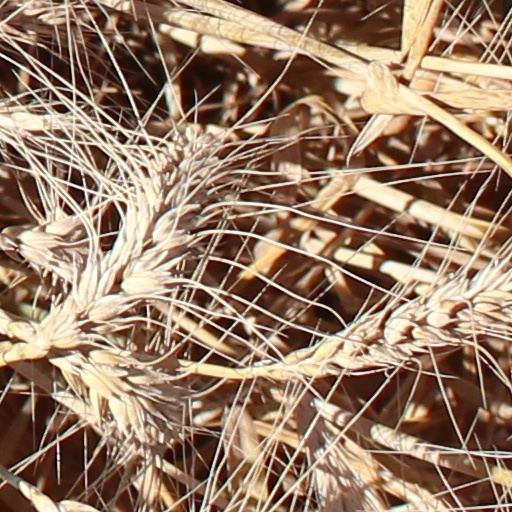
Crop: wheat